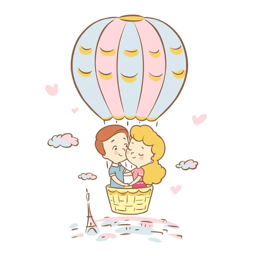
cute boy and girl fly in a balloon over a city .